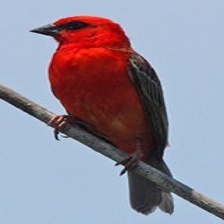
Species: RED FODY
Scientific name: FOUDIA MADAGASCARIENSIS